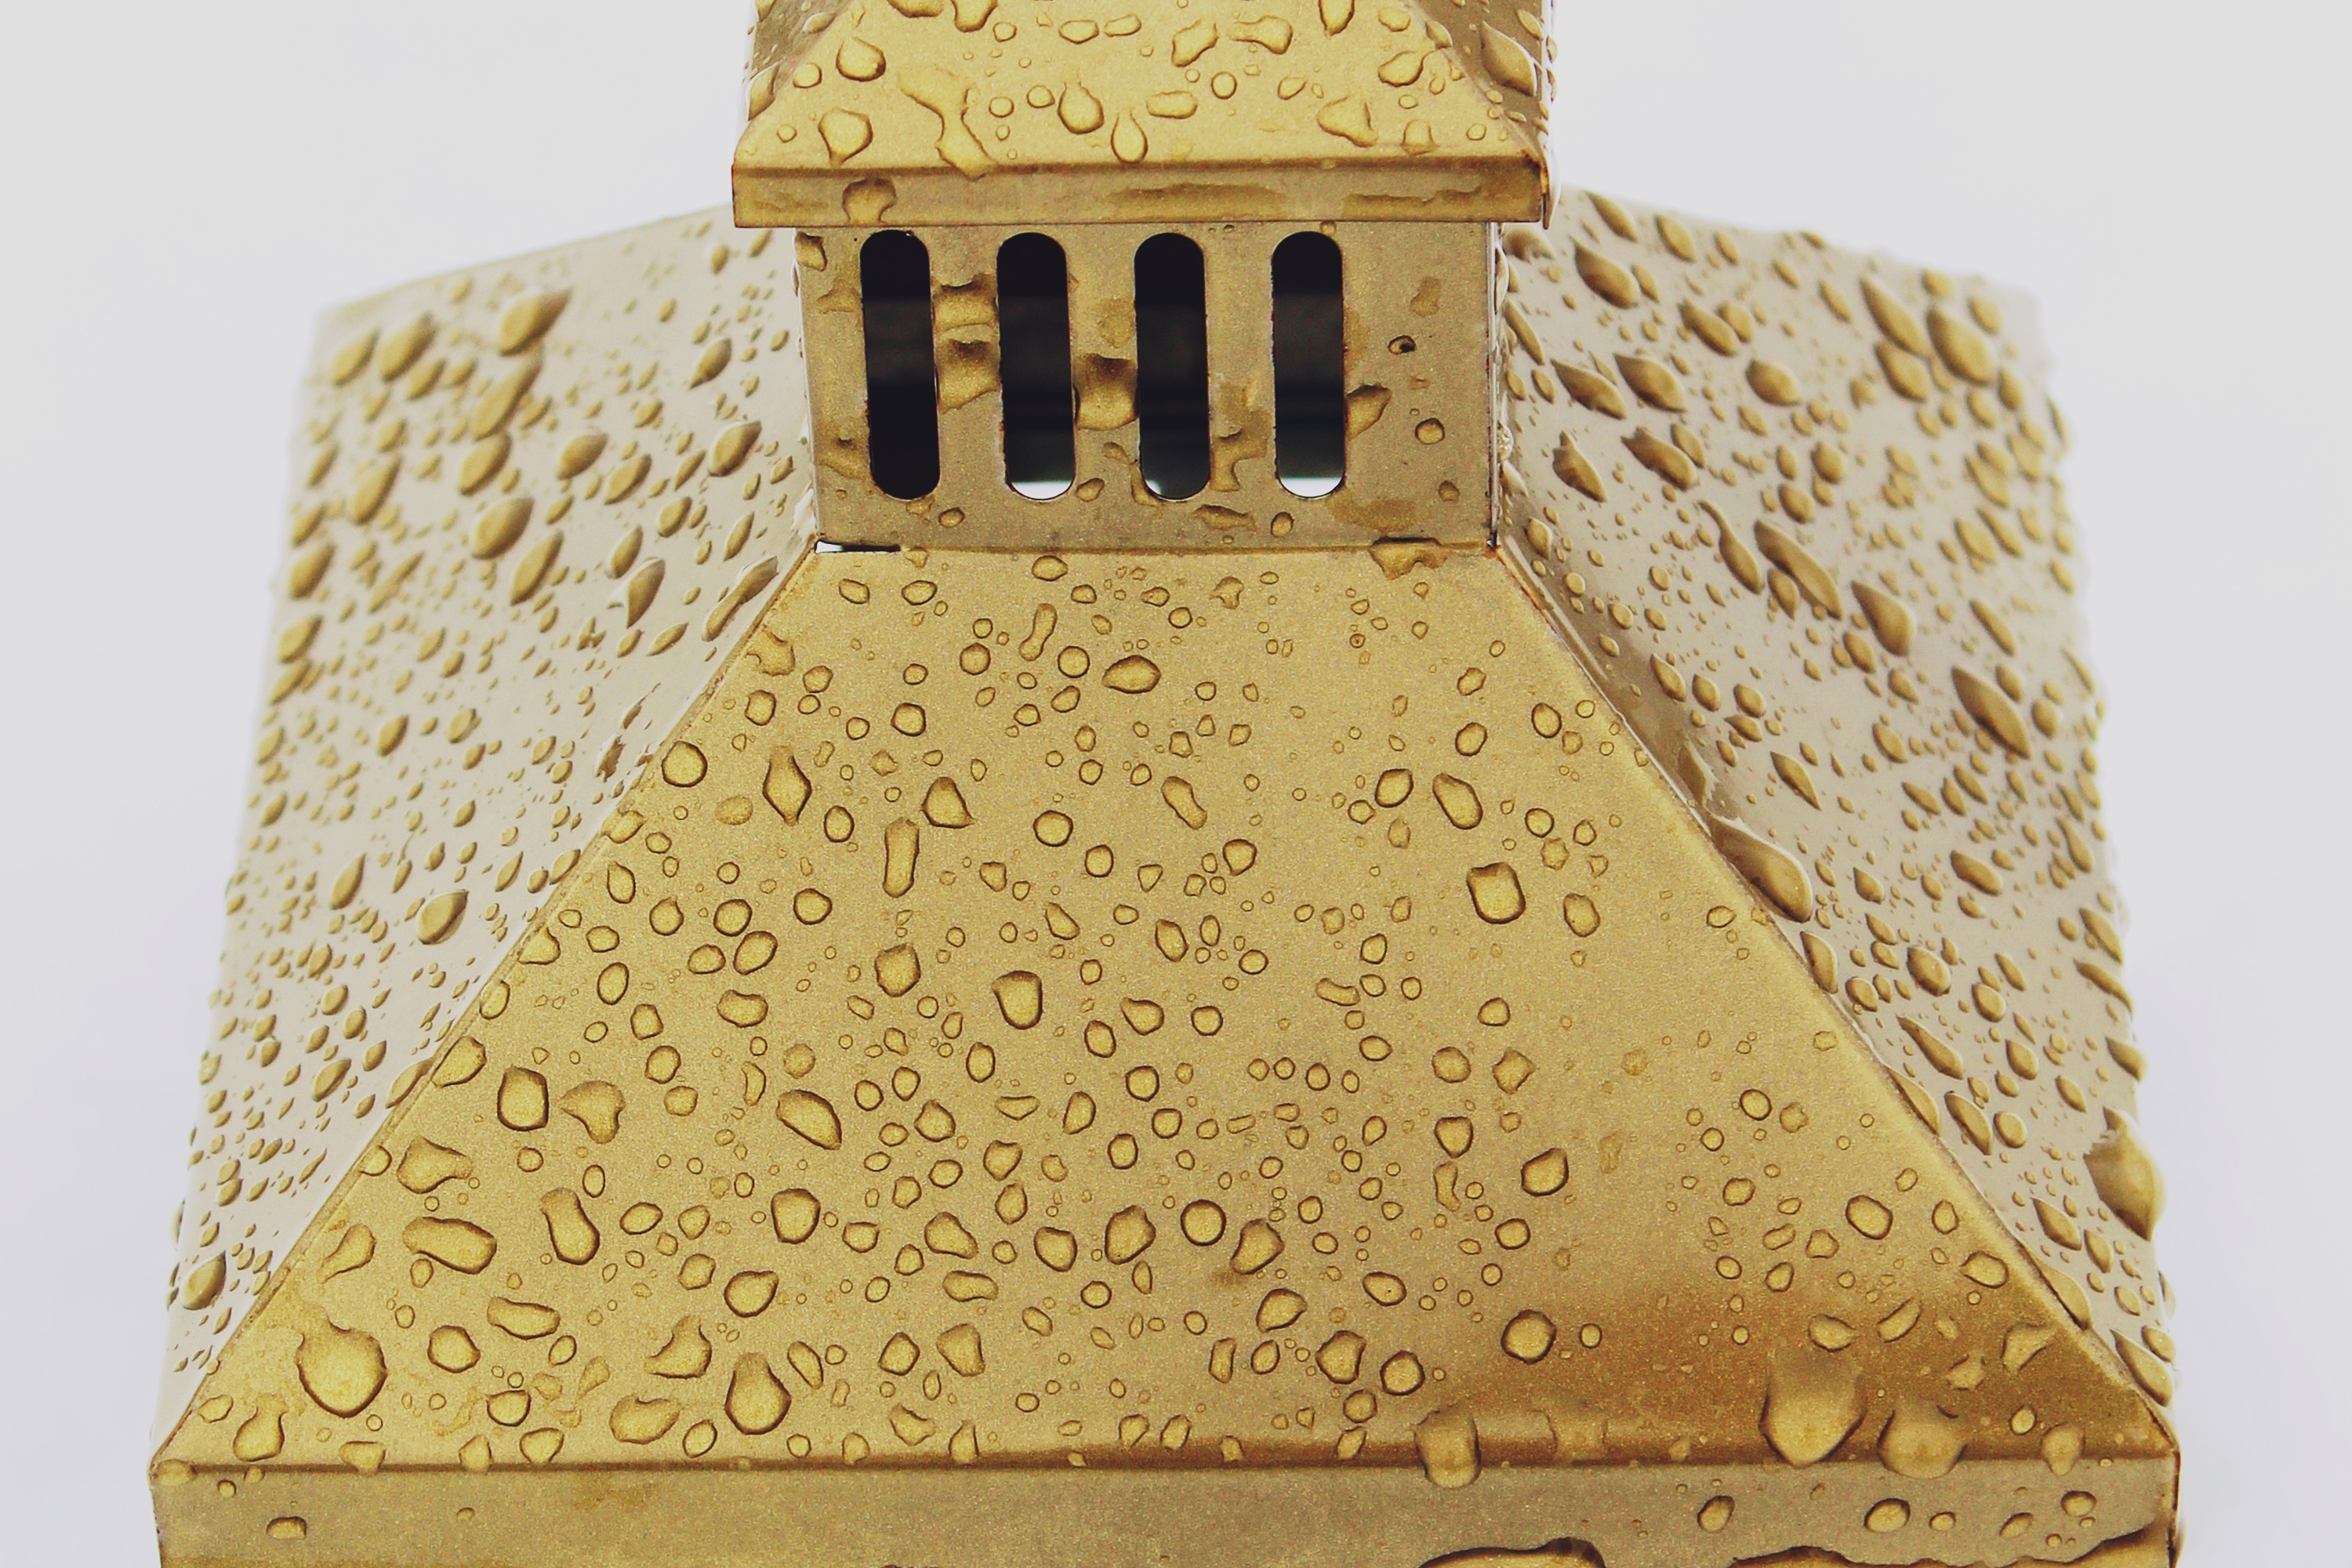
water, wood, rain, raindrop, roof, wet, golden, lantern, box, yellow, close, dessert, material, drip, dewdrop, gold, droplets, cardboard, carving, shiny, drop of water, shimmer, moisture, beaded, run off